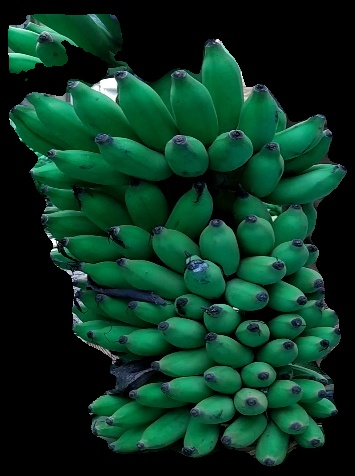
Variety: elakki-bale
Grade: grade1